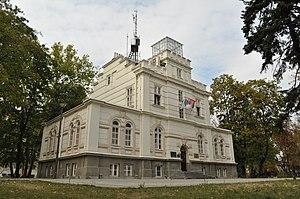
L'observatoire météorologique de Belgrade est une station météorologique située à Belgrade, la capitale de la Serbie. Construit en 1890 et 1891, le bâtiment est inscrit sur la liste des monuments culturels de grande importance de la République de Serbie et sur la liste des biens culturels de la Ville de Belgrade.